King's Theatre, Glasgow

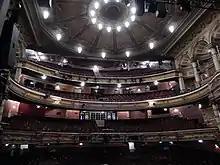
View from the Stage

Frank Matcham made effective use of the prominent corner site in designing the two facades of the building. Originally, an iron canopy, made by the Saracen Foundry in Possilpark, Glasgow, wrapped around the front of the building, although this appears to have been removed by the Second World War, possibly for munitions production. The facade on Bath Street is a mix of styles, with influences of Baroque and Art Nouveau in red Dumfriesshire sandstone. A pair of two storey pavilions stand near either end of the Bath Street elevation, one providing access to the main foyer whilst the other houses the scenery dock, and opens straight onto the stage. The pavilions are topped with ball finials. Originally a female statue stood on top of either pavilion, but these were removed during the war period, to prevent them becoming damaged, however were subsequently misplaced, and have never been rediscovered.